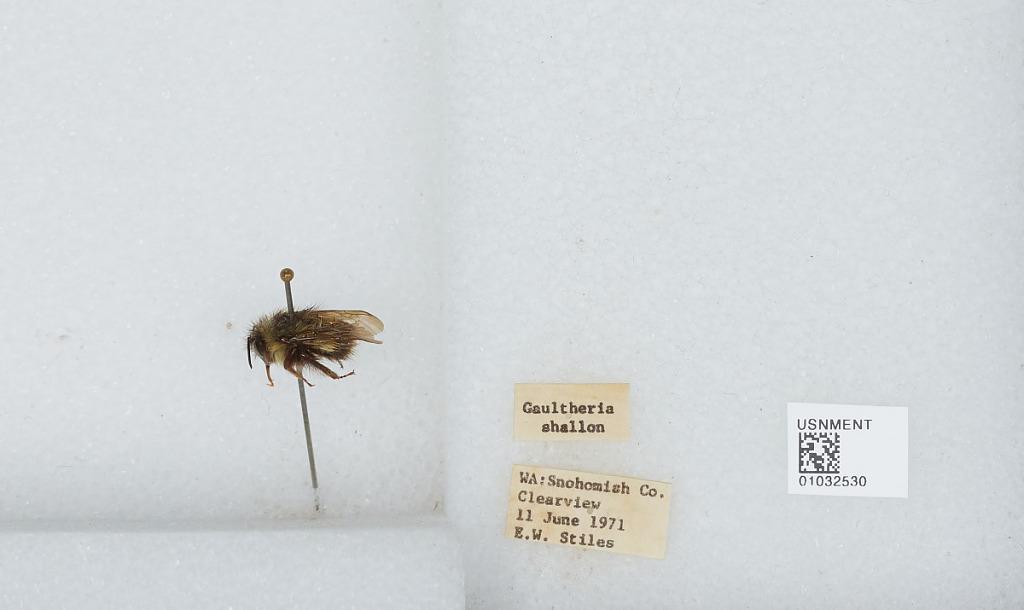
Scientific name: Bombus (Pyrobombus) sitkensis Nylander
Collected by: E. Stiles
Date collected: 1971-6-11
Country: United States
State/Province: Washington
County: Snohomish
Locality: Clearview
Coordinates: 47.8292, -122.145